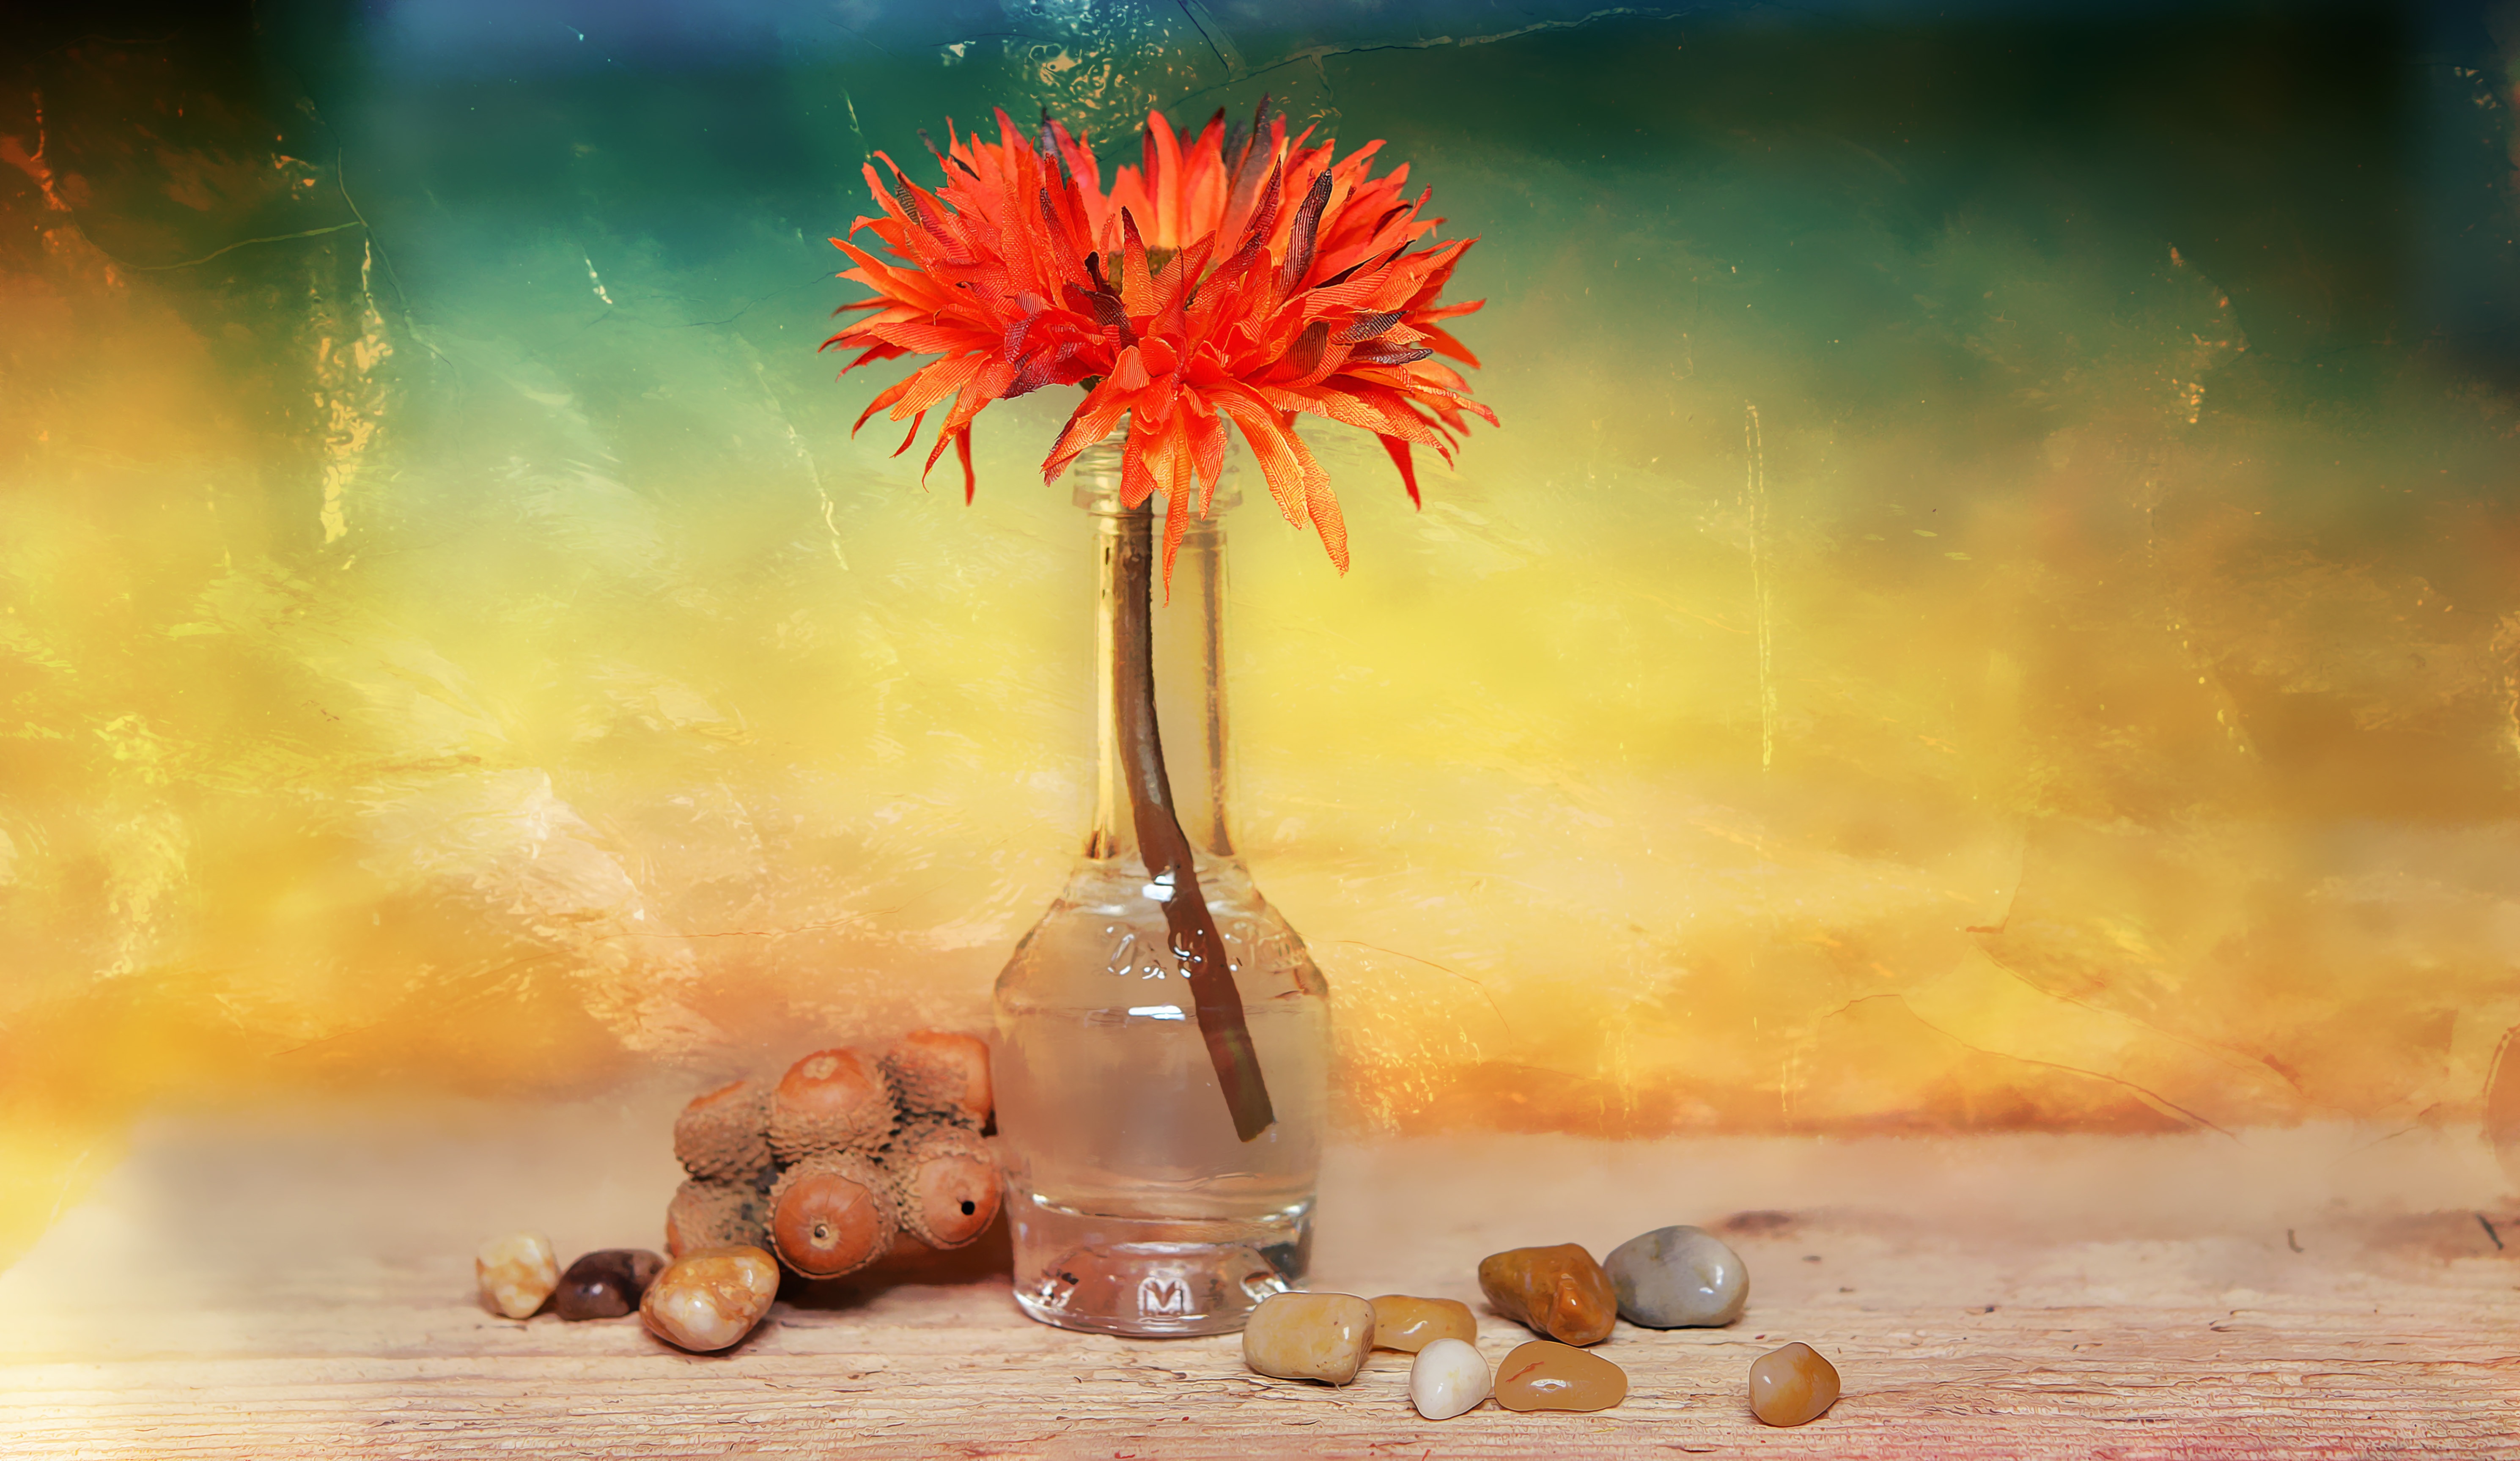
plant, morning, flower, vase, decoration, color, autumn, still life, painting, deco, stones, macro photography, decorative glass, decorative stones, still life photography, dekoblume, computer wallpaper